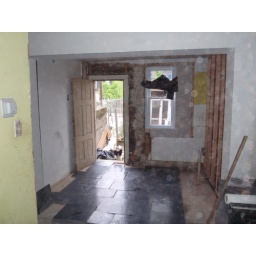
Rough laid-in slate tile floor in kitchen rear